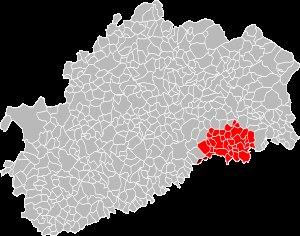
Crevans-et-la-Chapelle-lès-Granges est une commune française située dans le département de la Haute-Saône, en région Bourgogne-Franche-Comté.
Athesans-Étroitefontaine est une commune française, située dans le département de la Haute-Saône en région Bourgogne-Franche-Comté.
Villers-la-Ville est une commune française, située dans le département de la Haute-Saône en région Bourgogne-Franche-Comté.
Mélecey est une commune française située dans le département de la Haute-Saône, en région Bourgogne-Franche-Comté.